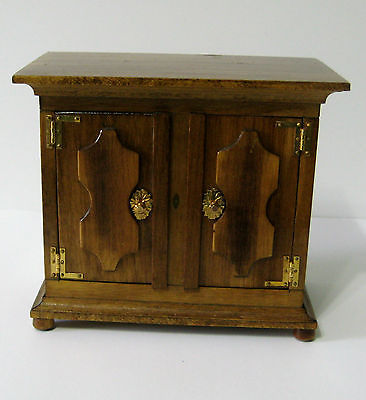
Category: cabinet